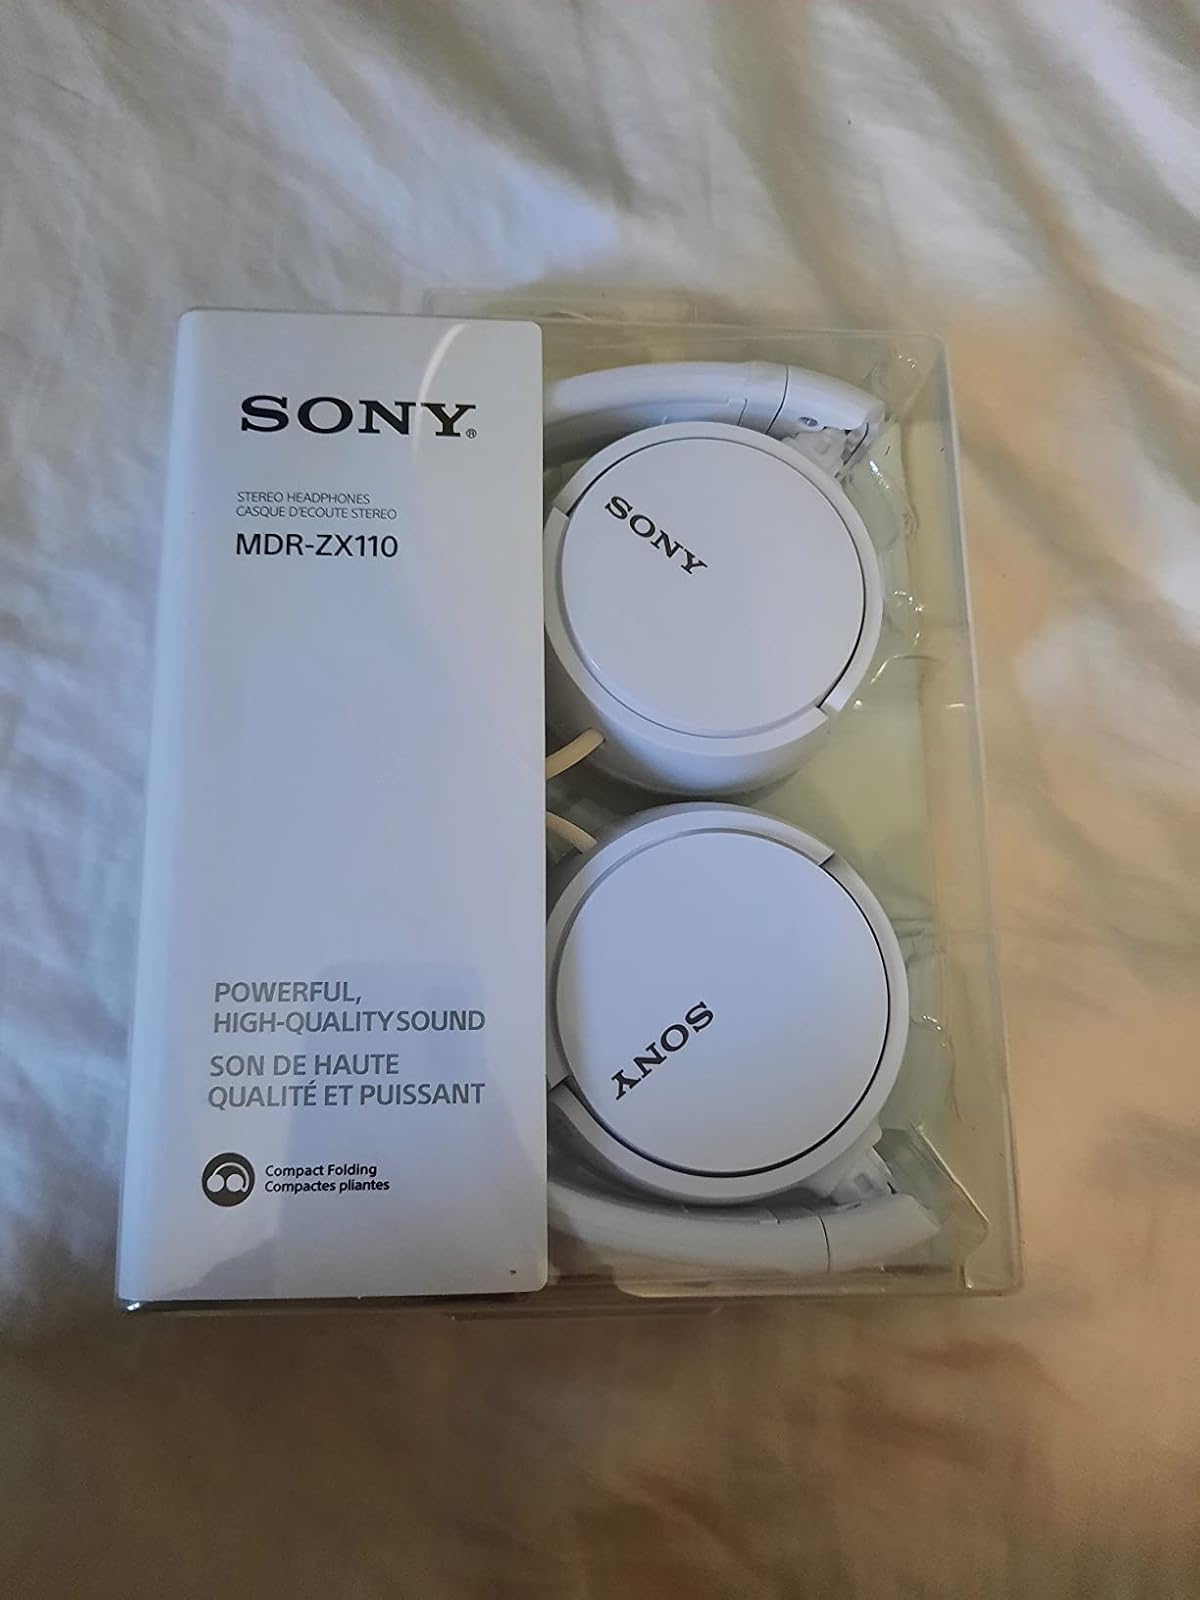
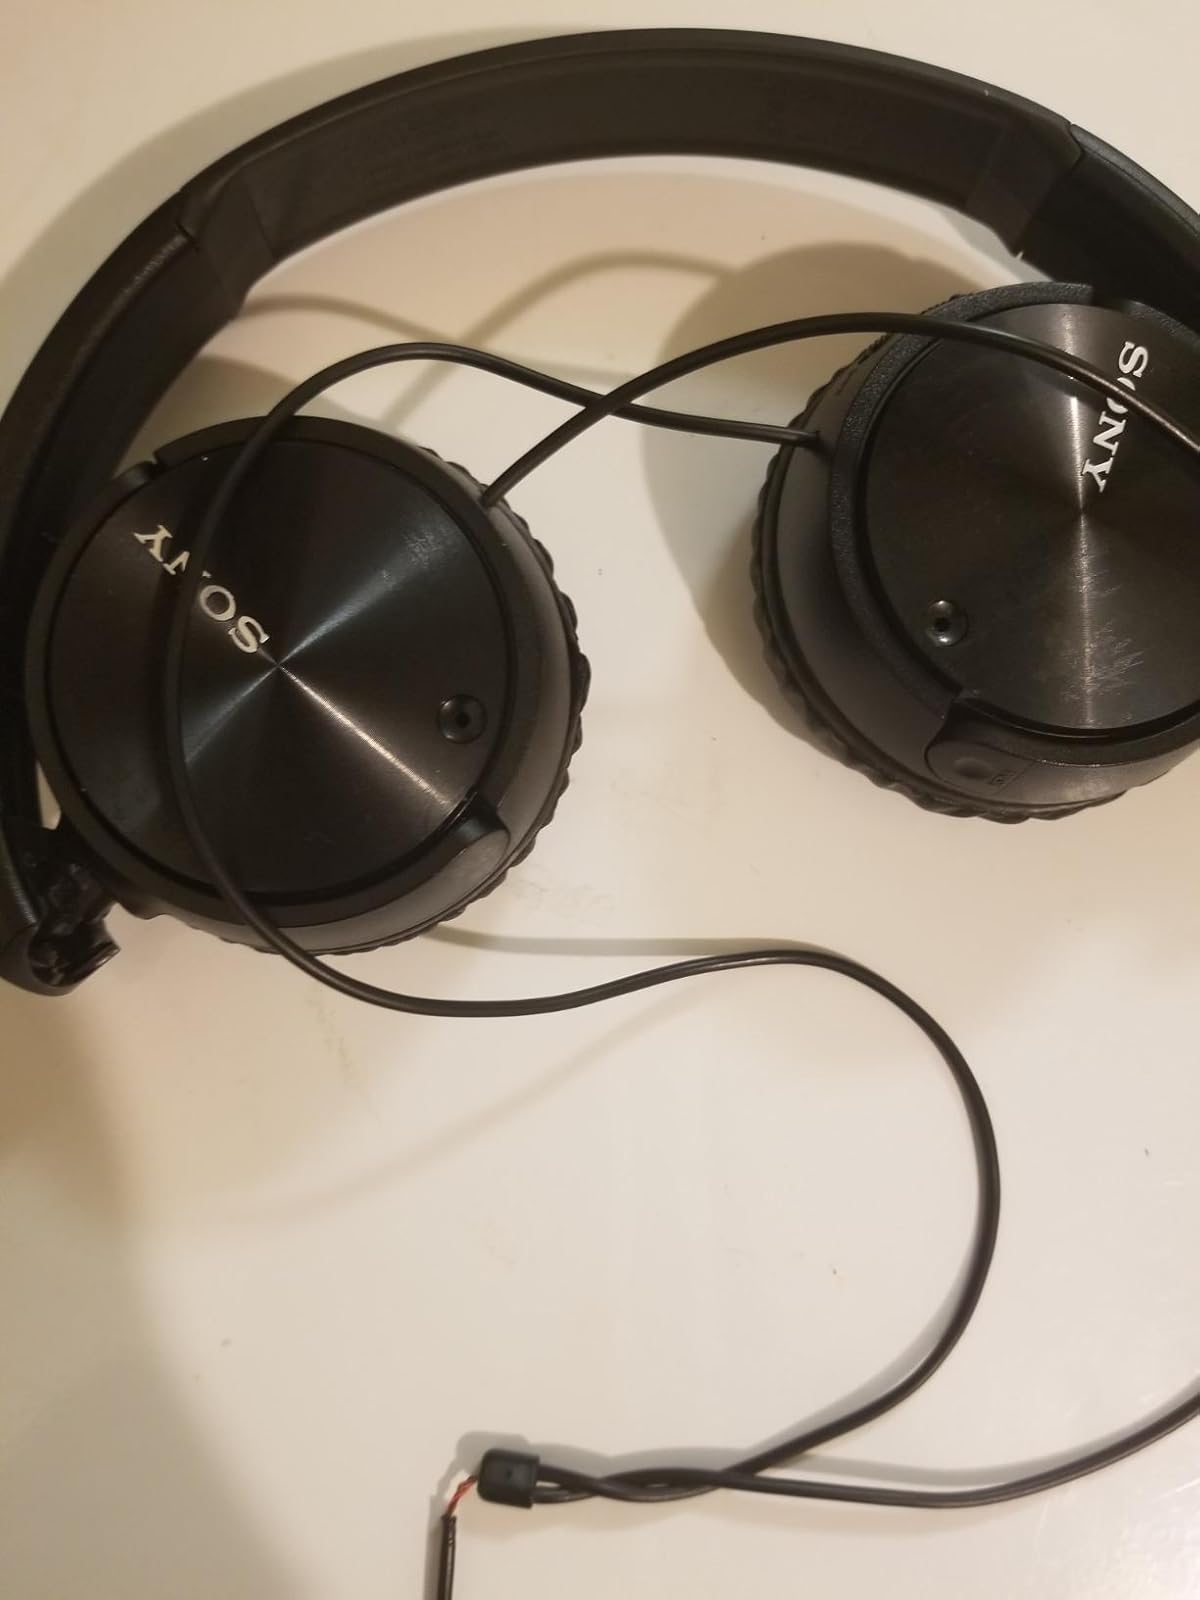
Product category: headphones
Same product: no